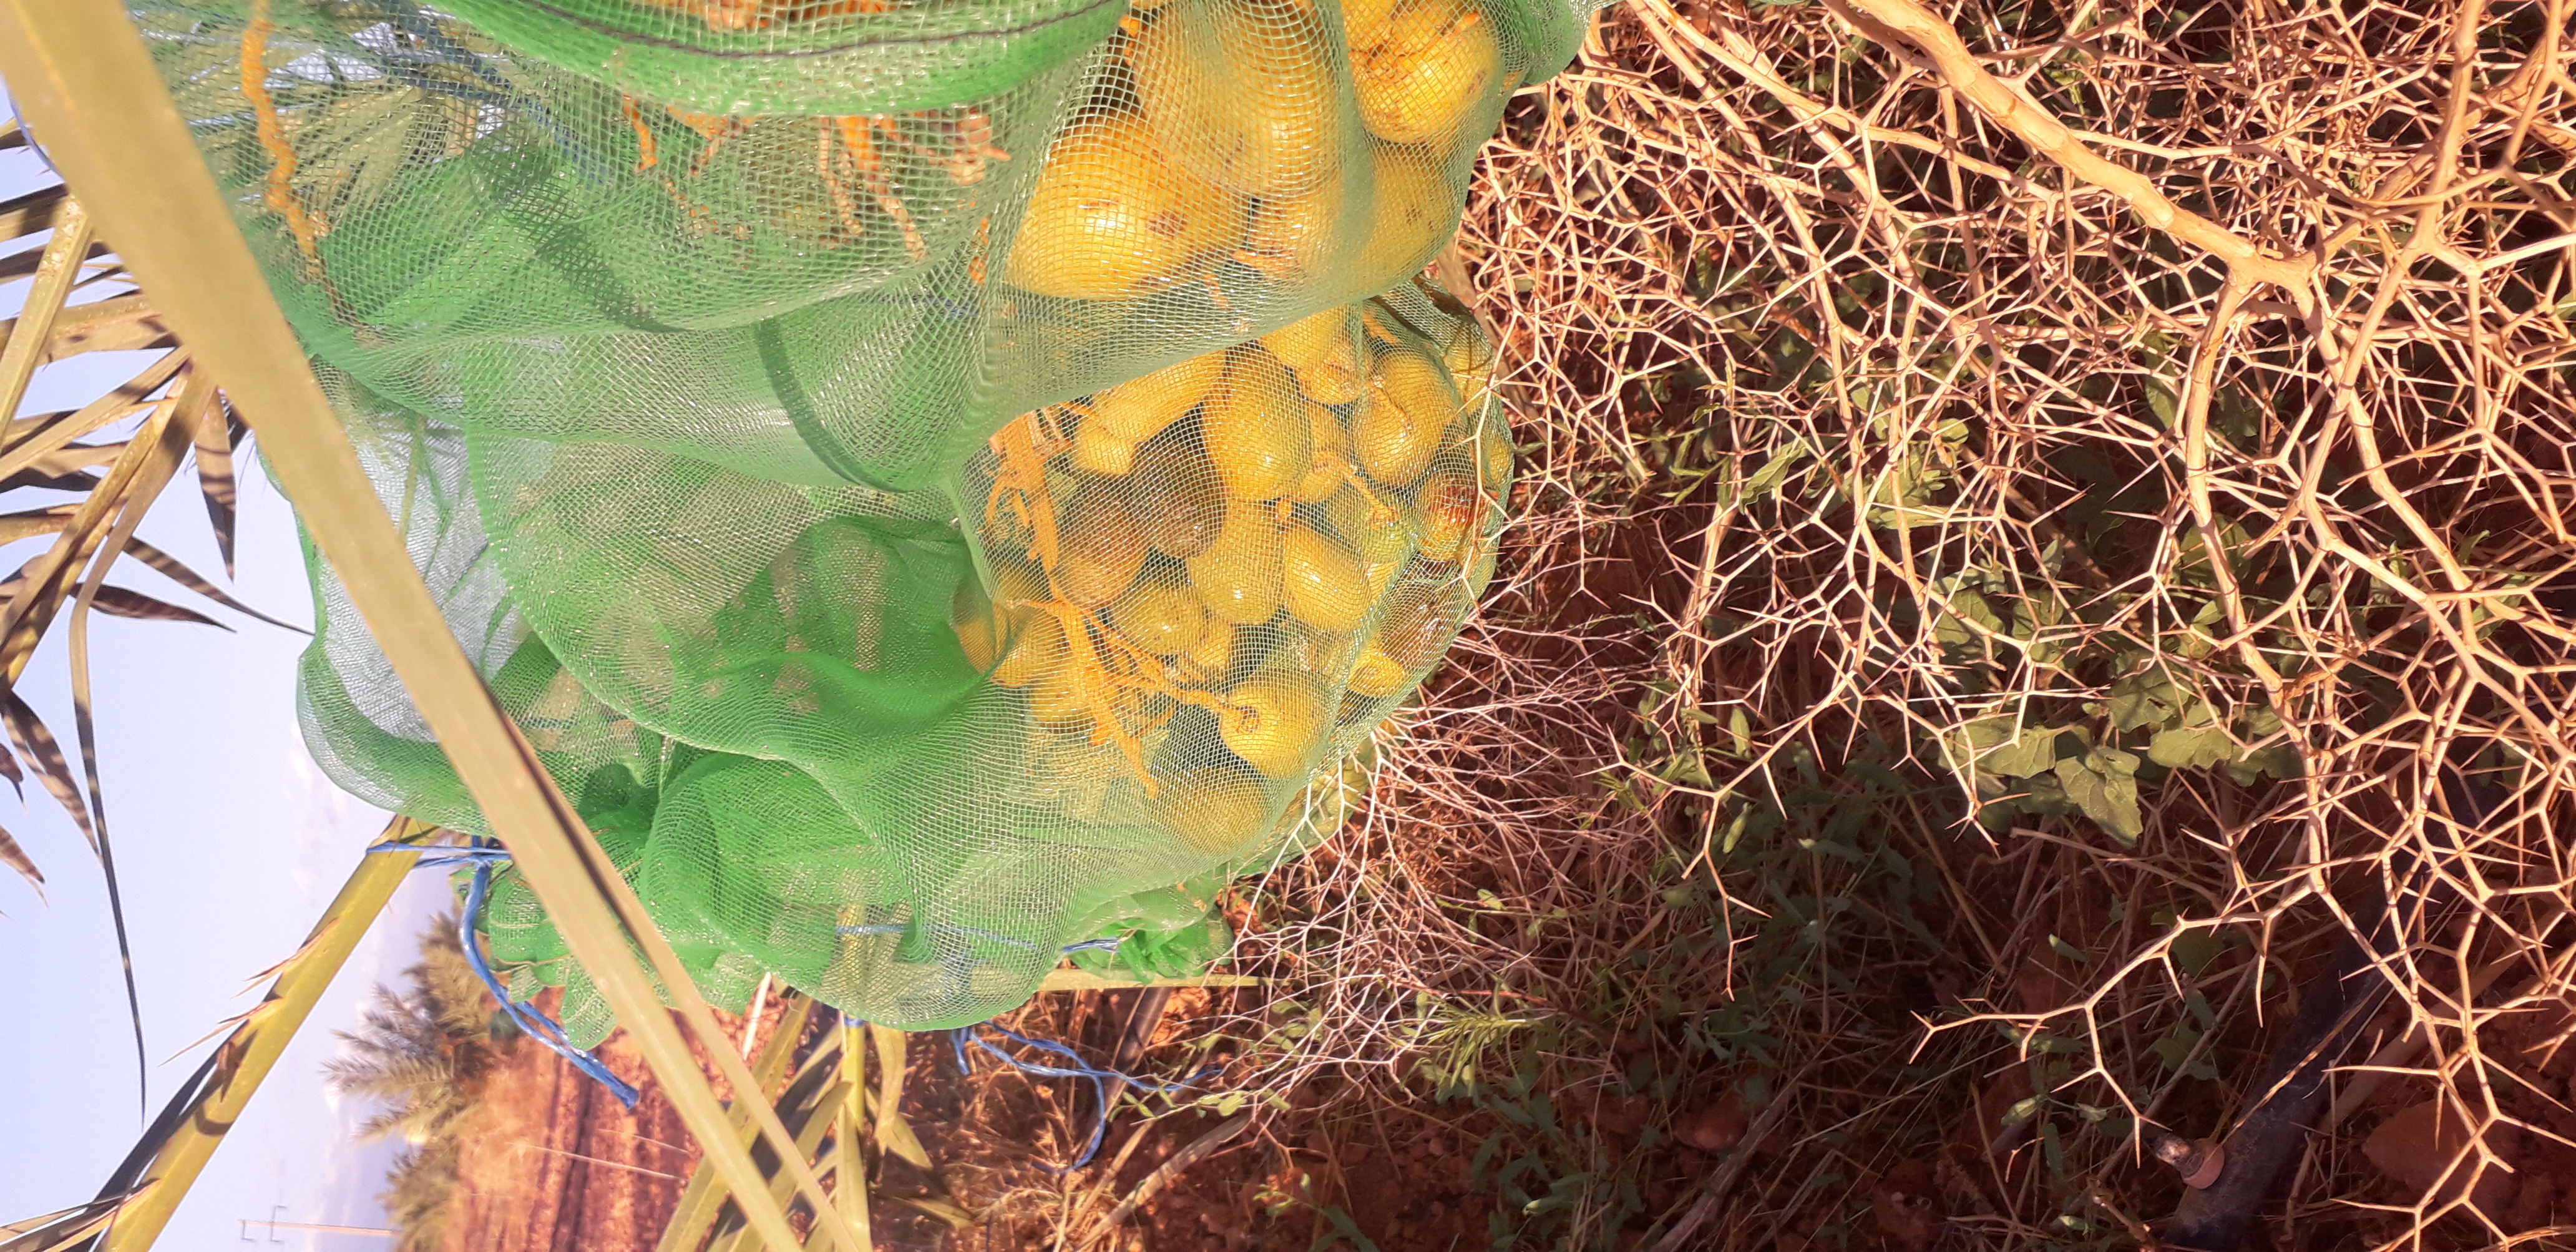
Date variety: Boufagous